British Rail Class 306

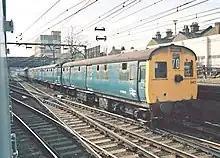
View of the former Motor Brake Second Open (MBSO) vehicle showing the modified (raised) roofline above the cab when the pantograph was relocated to the centre carriage

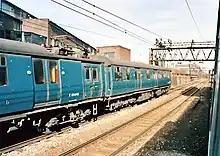
A side view of the centre carriage showing the Stone Faiveley AMBR pantograph and the guards' section below

The British Rail Class 306 was a fleet of electric multiple unit (EMU) trains introduced in 1949. It consisted of 92 three-car trains which were used on the Great Eastern Main Line between and London Liverpool Street.